Jean Samuel Pauly

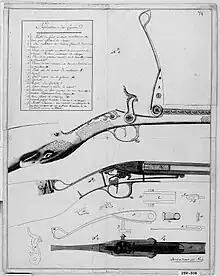
Breech-loading shotgun using self-contained cartridges, from Pauli’s 1812 French patent

For many years, he had set himself the ambitious goal of creating the world's first human-powered aircraft. The plan of an airship which Pauli drew in the spring of 1802 was in the form of a fish, with an elongated black hull, a vertical red tail fin, and two lateral fins to the left and right of the head to control it; two round, golden-rimmed eyes and a golden mouth gave the vehicle a dream-like and friendly look.